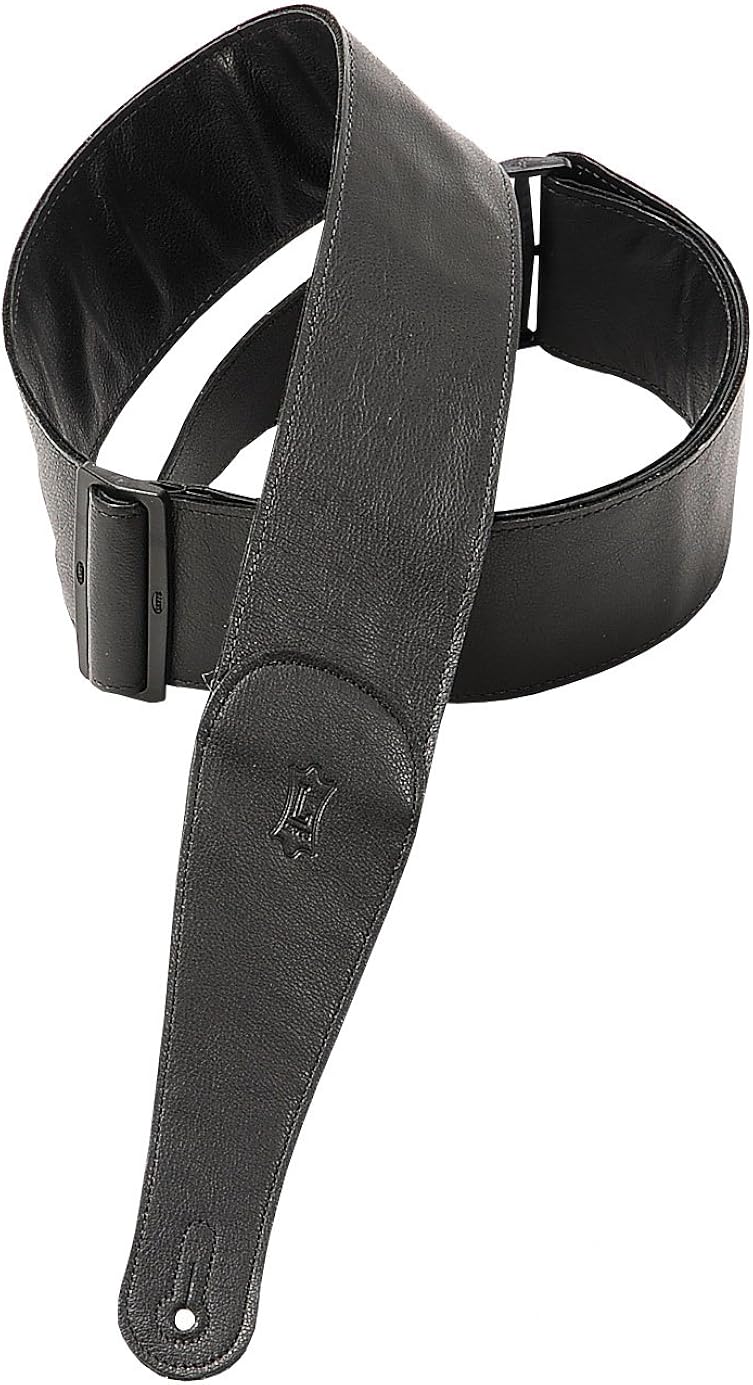
Levy's Leathers M7GG3 Garment Leather Guitar Strap
Category: Musical Instruments
3 inch garment leather guitar strap with garment leather backing and tri-glide adjustment. Adjustable to 69 inches.
Features: 3 inch garment leather guitar strap. | Garment leather backing and tri-glide adjustment. | Adjustable to 69 inches.